Ronnie Dapo

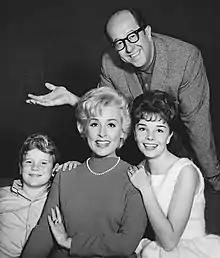
Dapo (left) with Elena Verdugo, Phil Silvers and Sandy Descher in "The New Phil Silvers Show", 1964

Dapo was born in Plattsburgh, New York. At the age of five, he and his family moved to Pontiac, Michigan, then to California. Dapo met his agent, Lola Moore, while travelling on a bus. After Dapo's mother showed her pictures of her children, she asked if "he would like to audition". After his first audition he was cast in Jack Webb's 1959 film "-30-". After freelancing for various studios he was signed to a contract with Warner Bros.. Dapo guest-starred on television programs including "The Fugitive", "Wagon Train", "The Munsters", "Cheyenne", "The Sheriff of Cochise" and "The Lucy Show". He also appeared in the 1960 film "Ocean's 11" and the 1962 film "The Music Man".